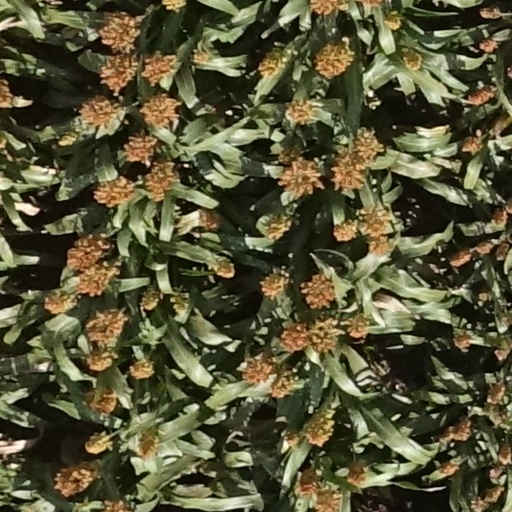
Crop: sorghum